Abd Allah al-Turki

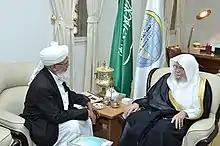
Abdallah Ben Abdel Mohsen At-Turki (right)

Abdallah Ben Abdel Mohsen At-Turki (born 4 August 1940) is a Muslim religious leader from Saudi Arabia who has been General Secretary of the Muslim World League.